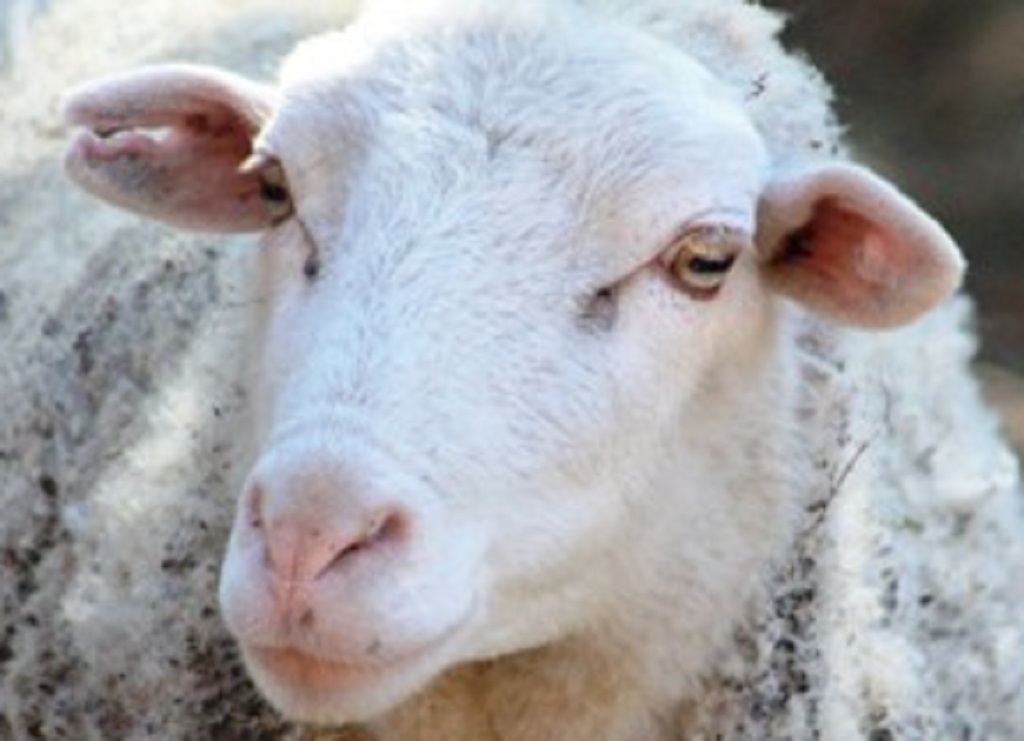
Label: no pain